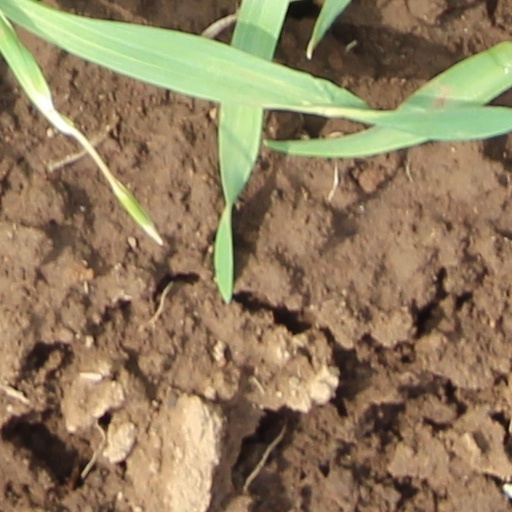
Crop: wheat